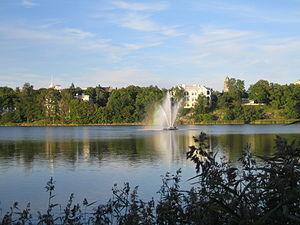
Kluuvi est un quartier dans le district de Vironniemi à Helsinki en Finlande.